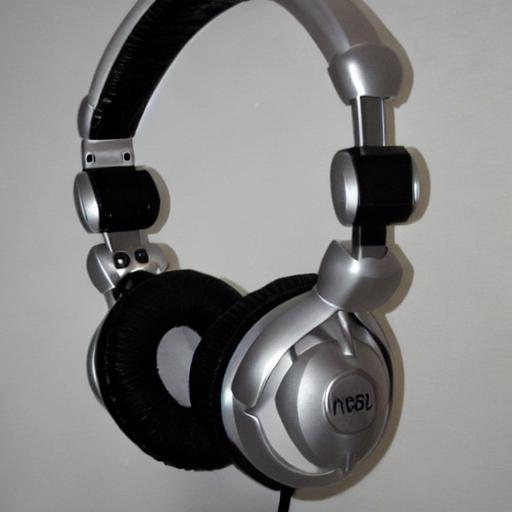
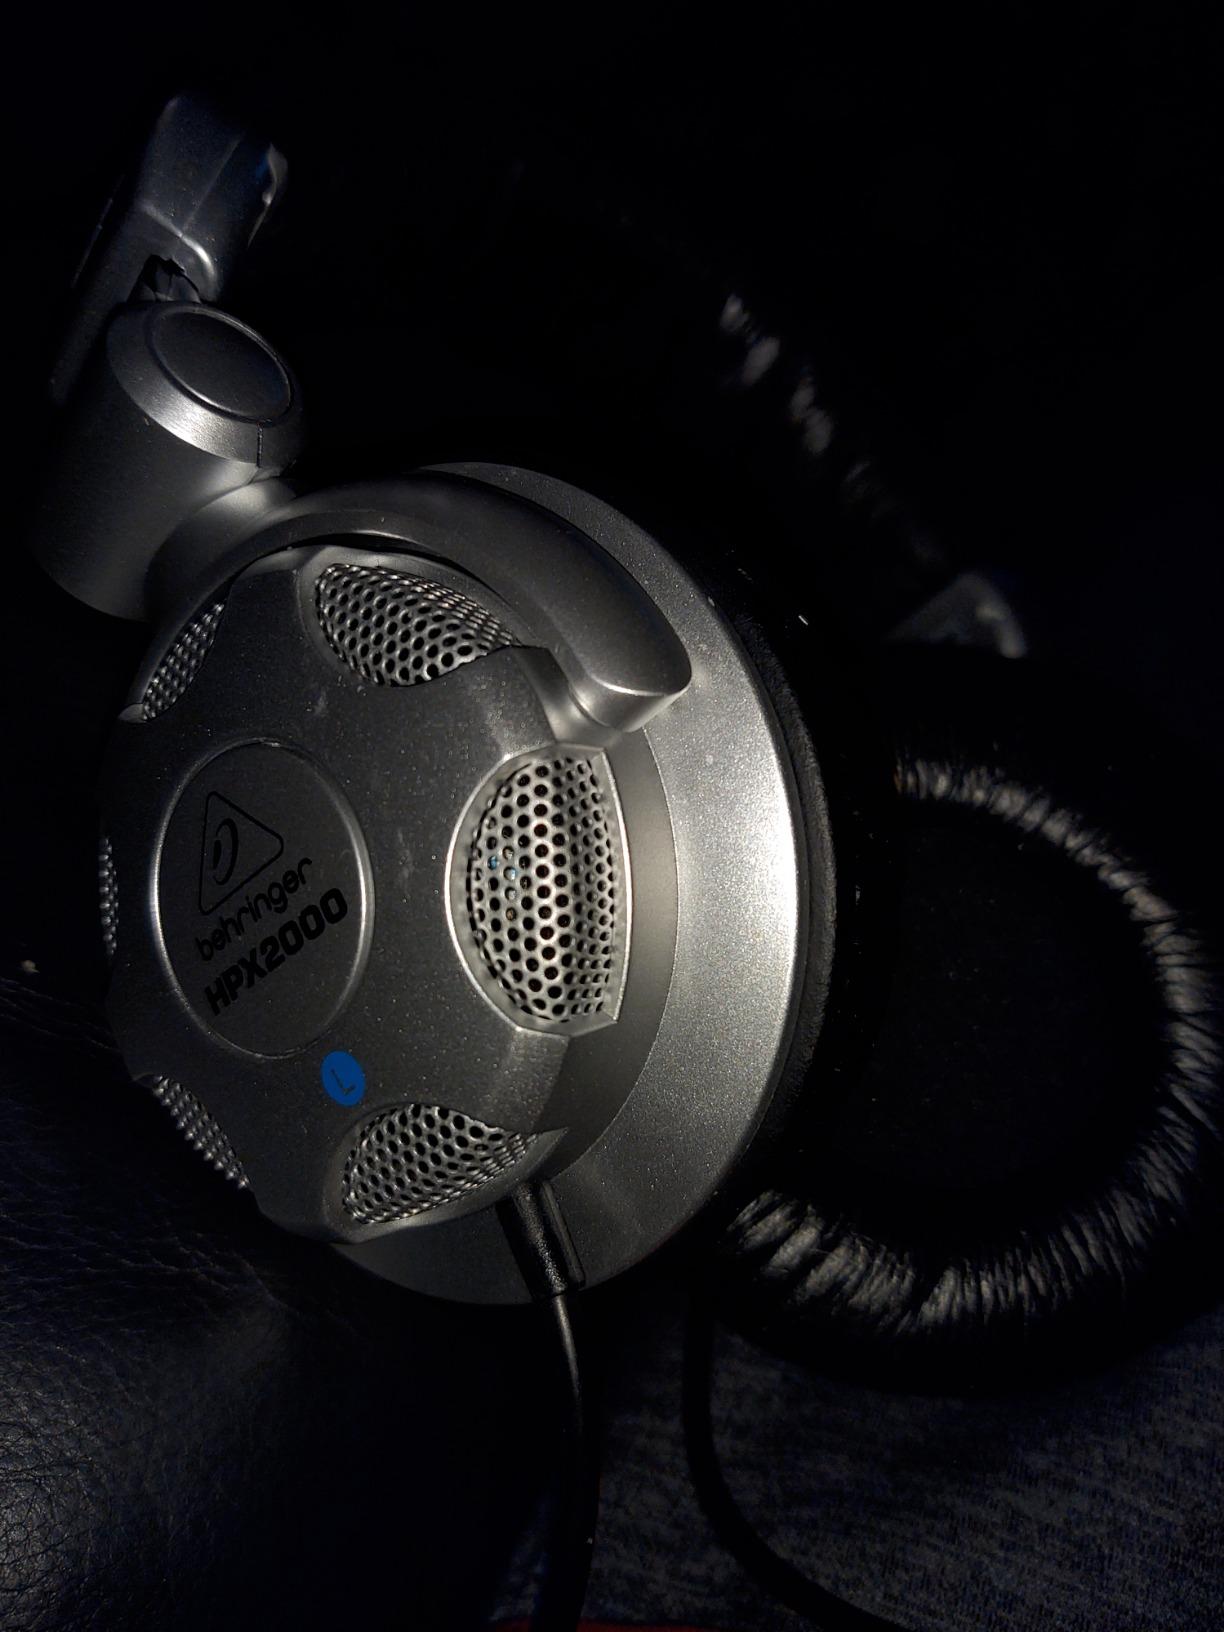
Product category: headphones
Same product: no